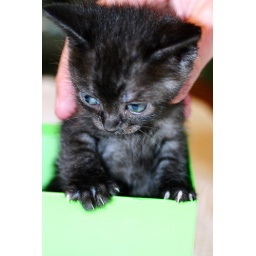
Rescue kitten in a box